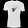
Label: T - shirt / top